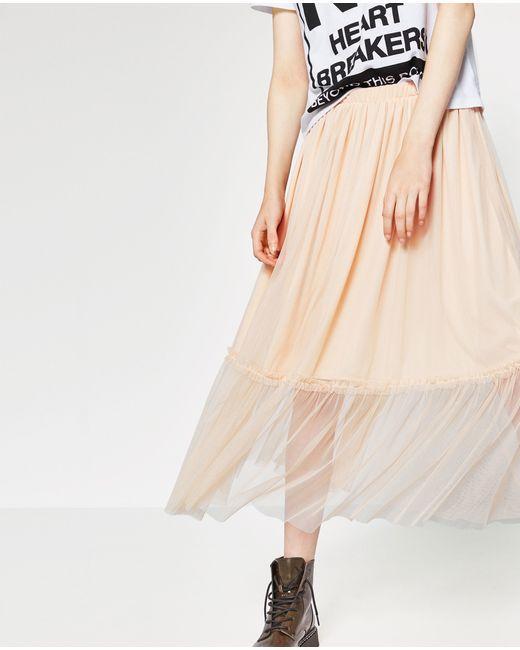
Hellrosa Rock im Netzdesign für Frauen